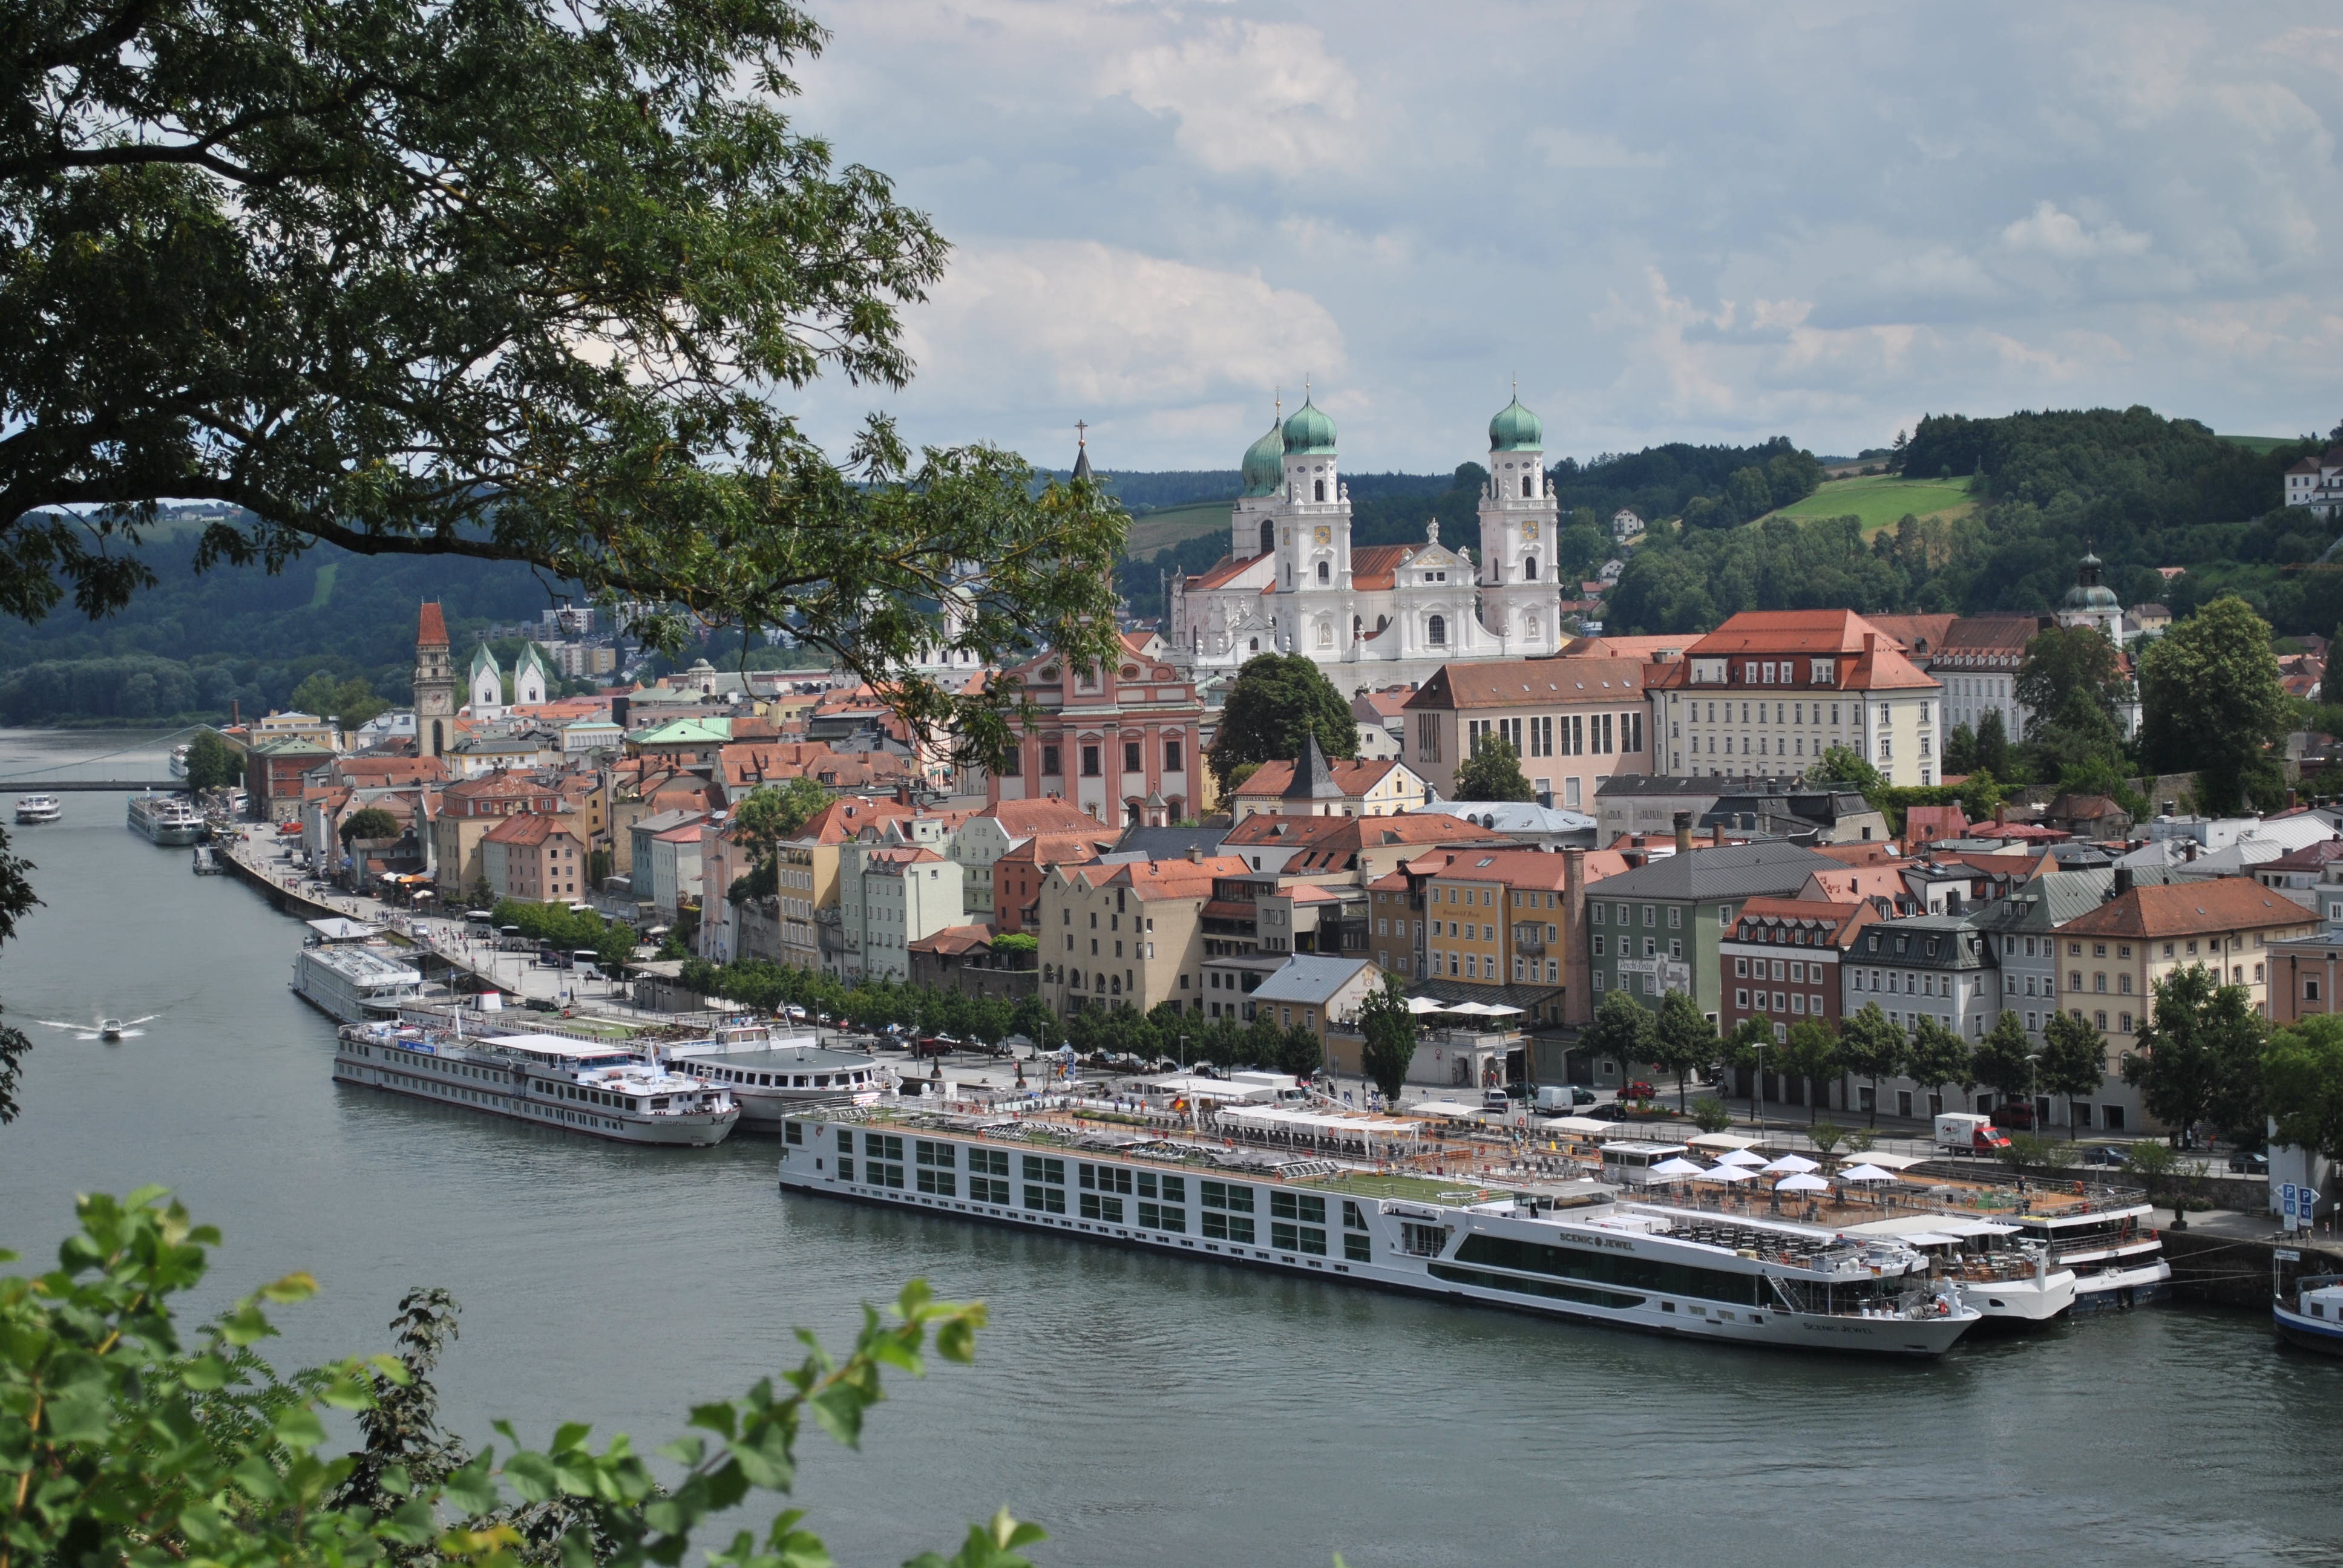
sea, architecture, skyline, town, city, river, cityscape, panorama, summer, vehicle, harbor, blue, church, waterway, city view, old town, capital, ships, rivers, outlook, dom, passau